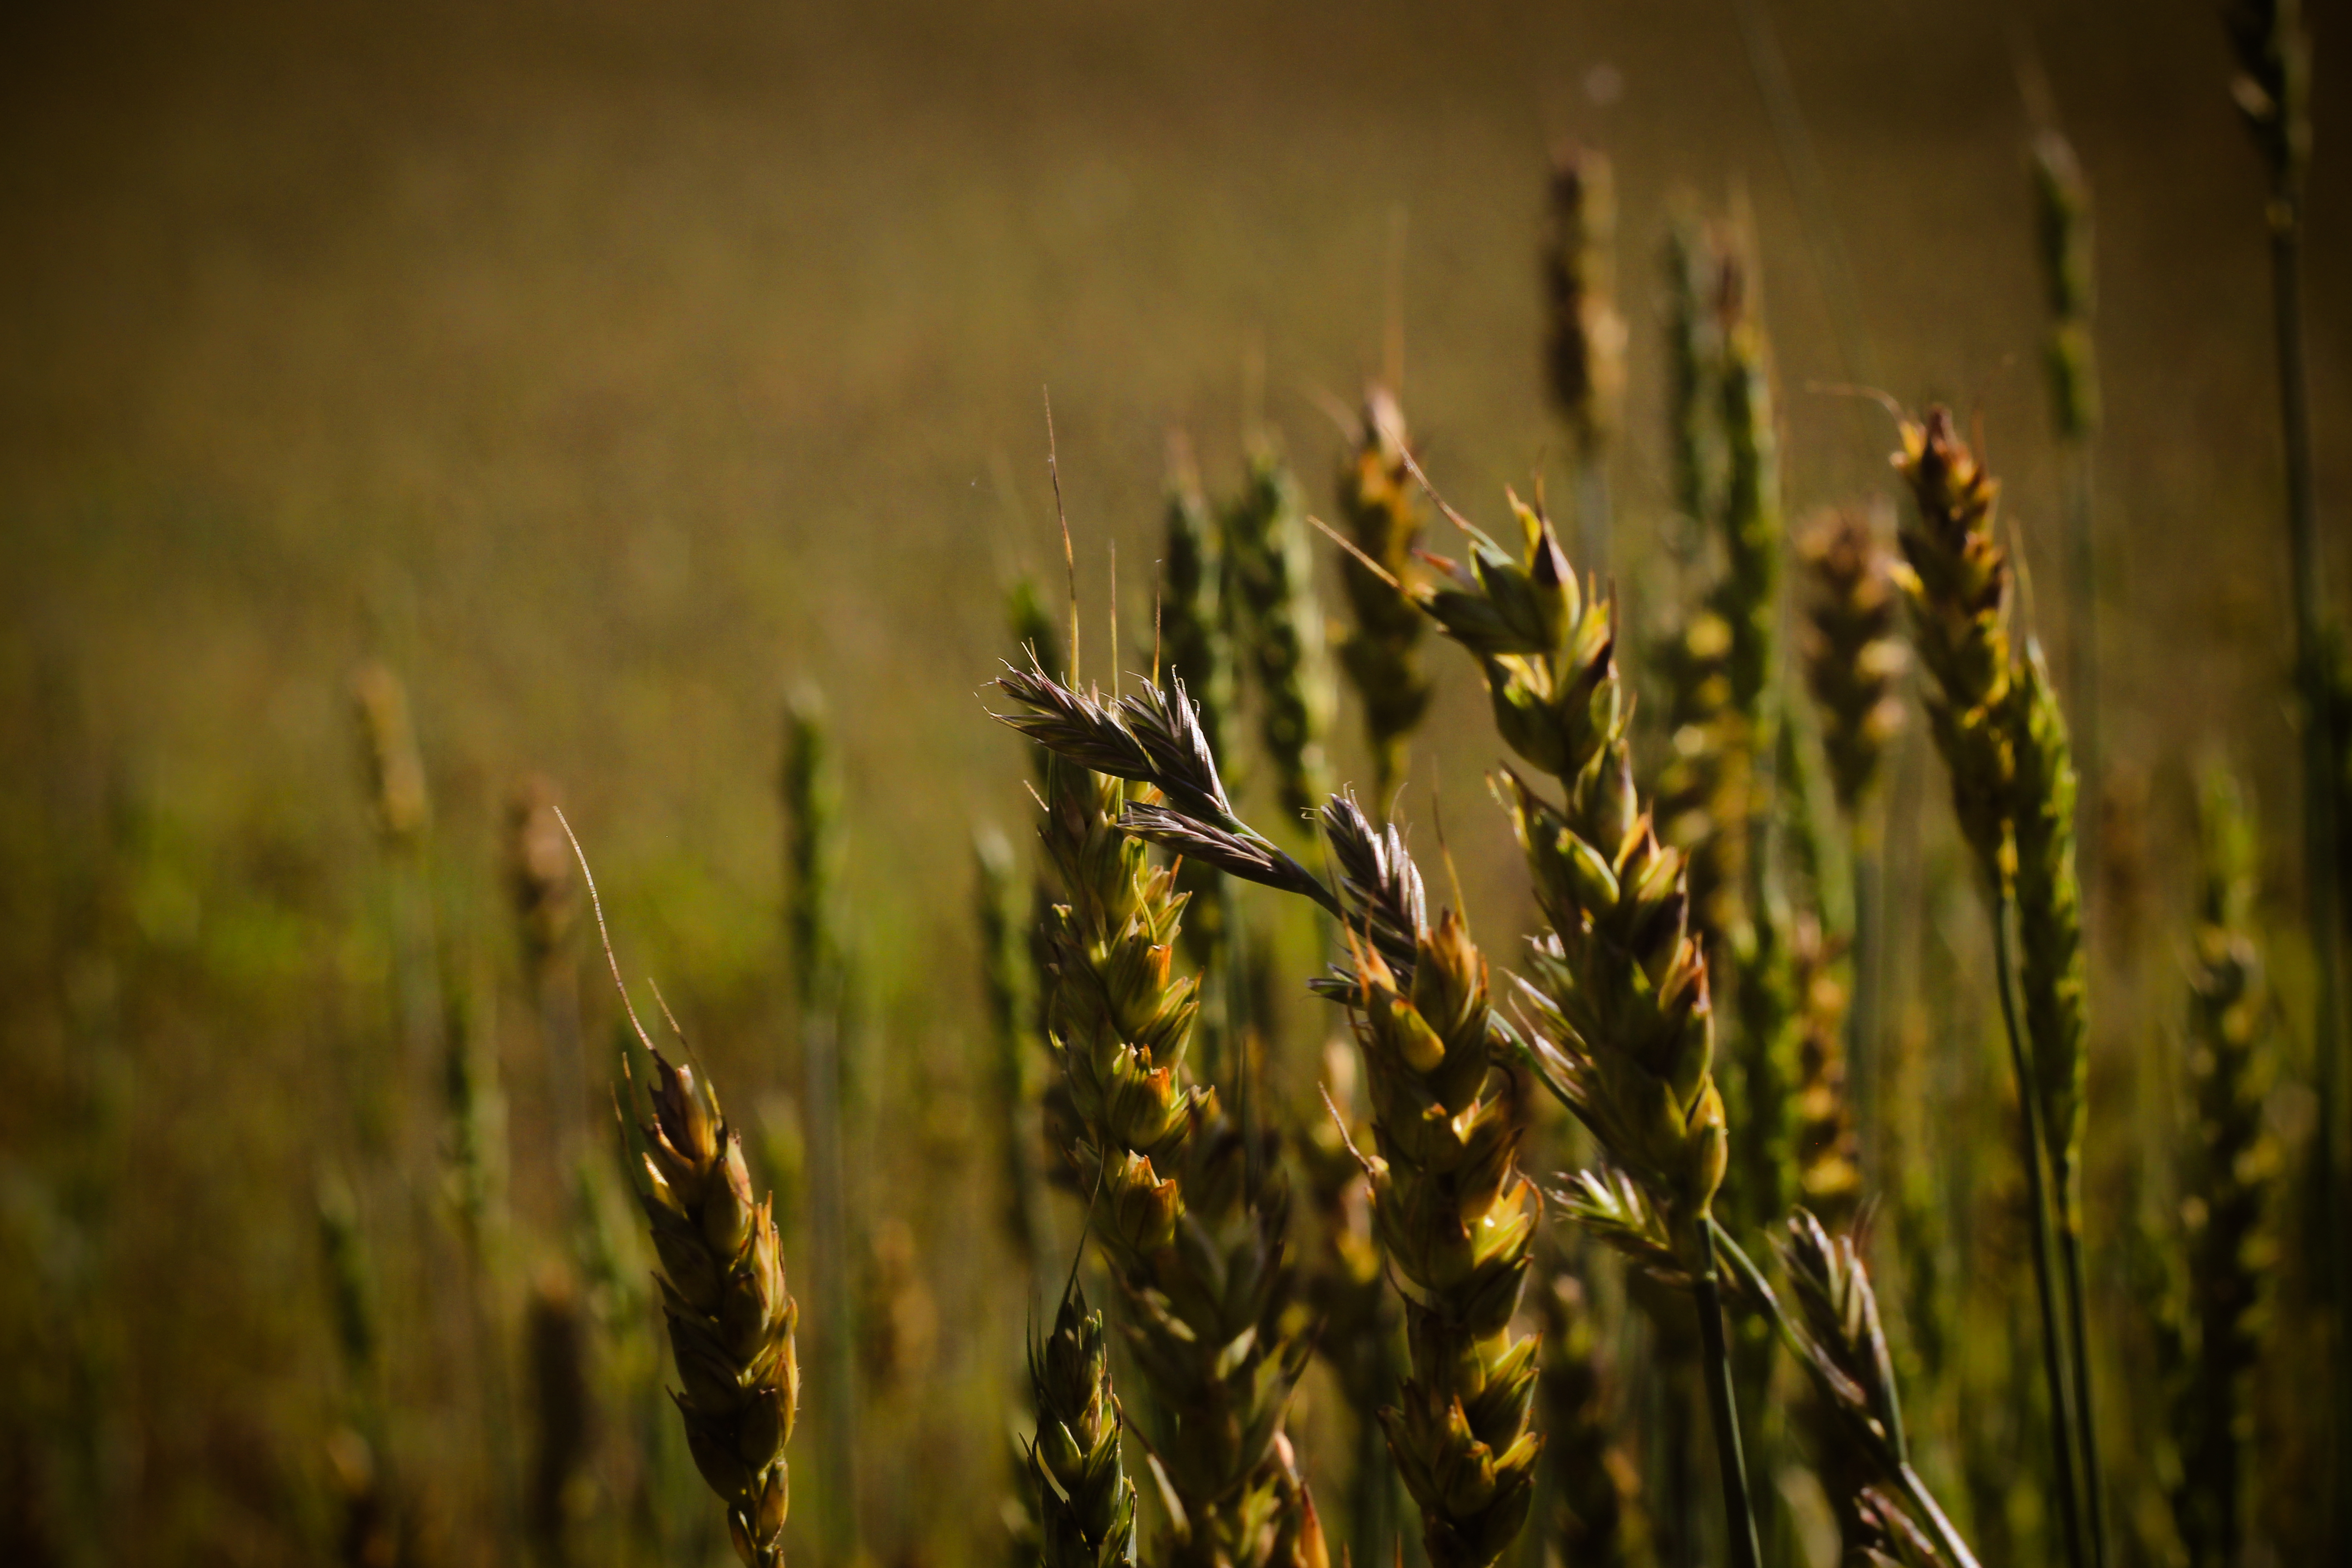
wheat, field, summer, autumn, harvest, cereals, nature, grass, greens, green, plant, yellow, grass family, grain, einkorn wheat, rye, food grain, crop, dinkel wheat, Elymus repens, plant stem, hordeum, emmer, poales, barley, sunlight, flowering plant, agriculture, photography, macro photography, malt, flower, cereal, phragmites, sedge family, paddy field